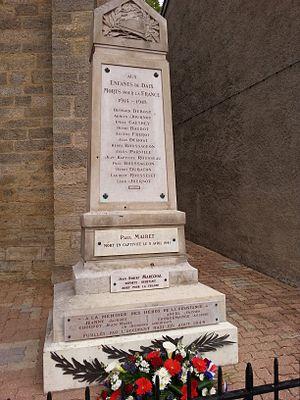
dédié aux victimes des première et deuxième guerres mondiales
Daix est une commune française appartenant à Dijon Métropole située dans le département de la Côte-d'Or en région Bourgogne-Franche-Comté.